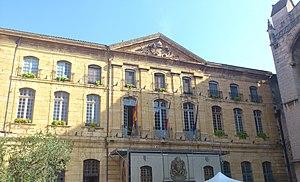
Hotel de ville Saint Maximin la Sainte Baume, crée par Jean-Baptiste Franque. This building is en partie classé, en partie inscrit au titre des Monuments Historiques. It is indexed in the Base Mérimée, a database of architectural heritage maintained by the French Ministry of Culture,
Cet article recense les monuments historiques du Var, en France.
Saint-Maximin-la-Sainte-Baume est une commune française située dans le département du Var en région Provence-Alpes-Côte d’Azur.